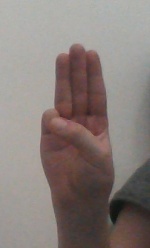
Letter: thaa